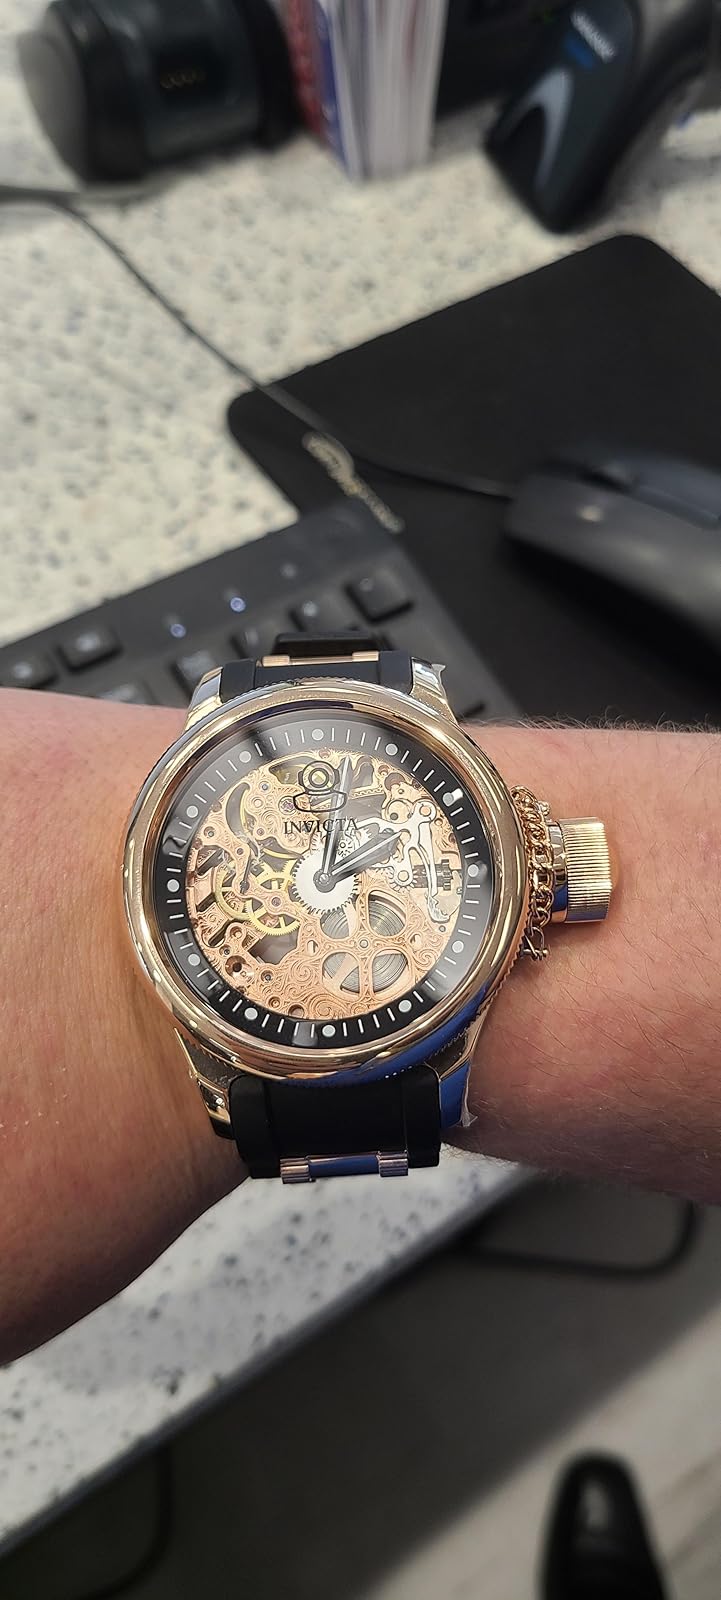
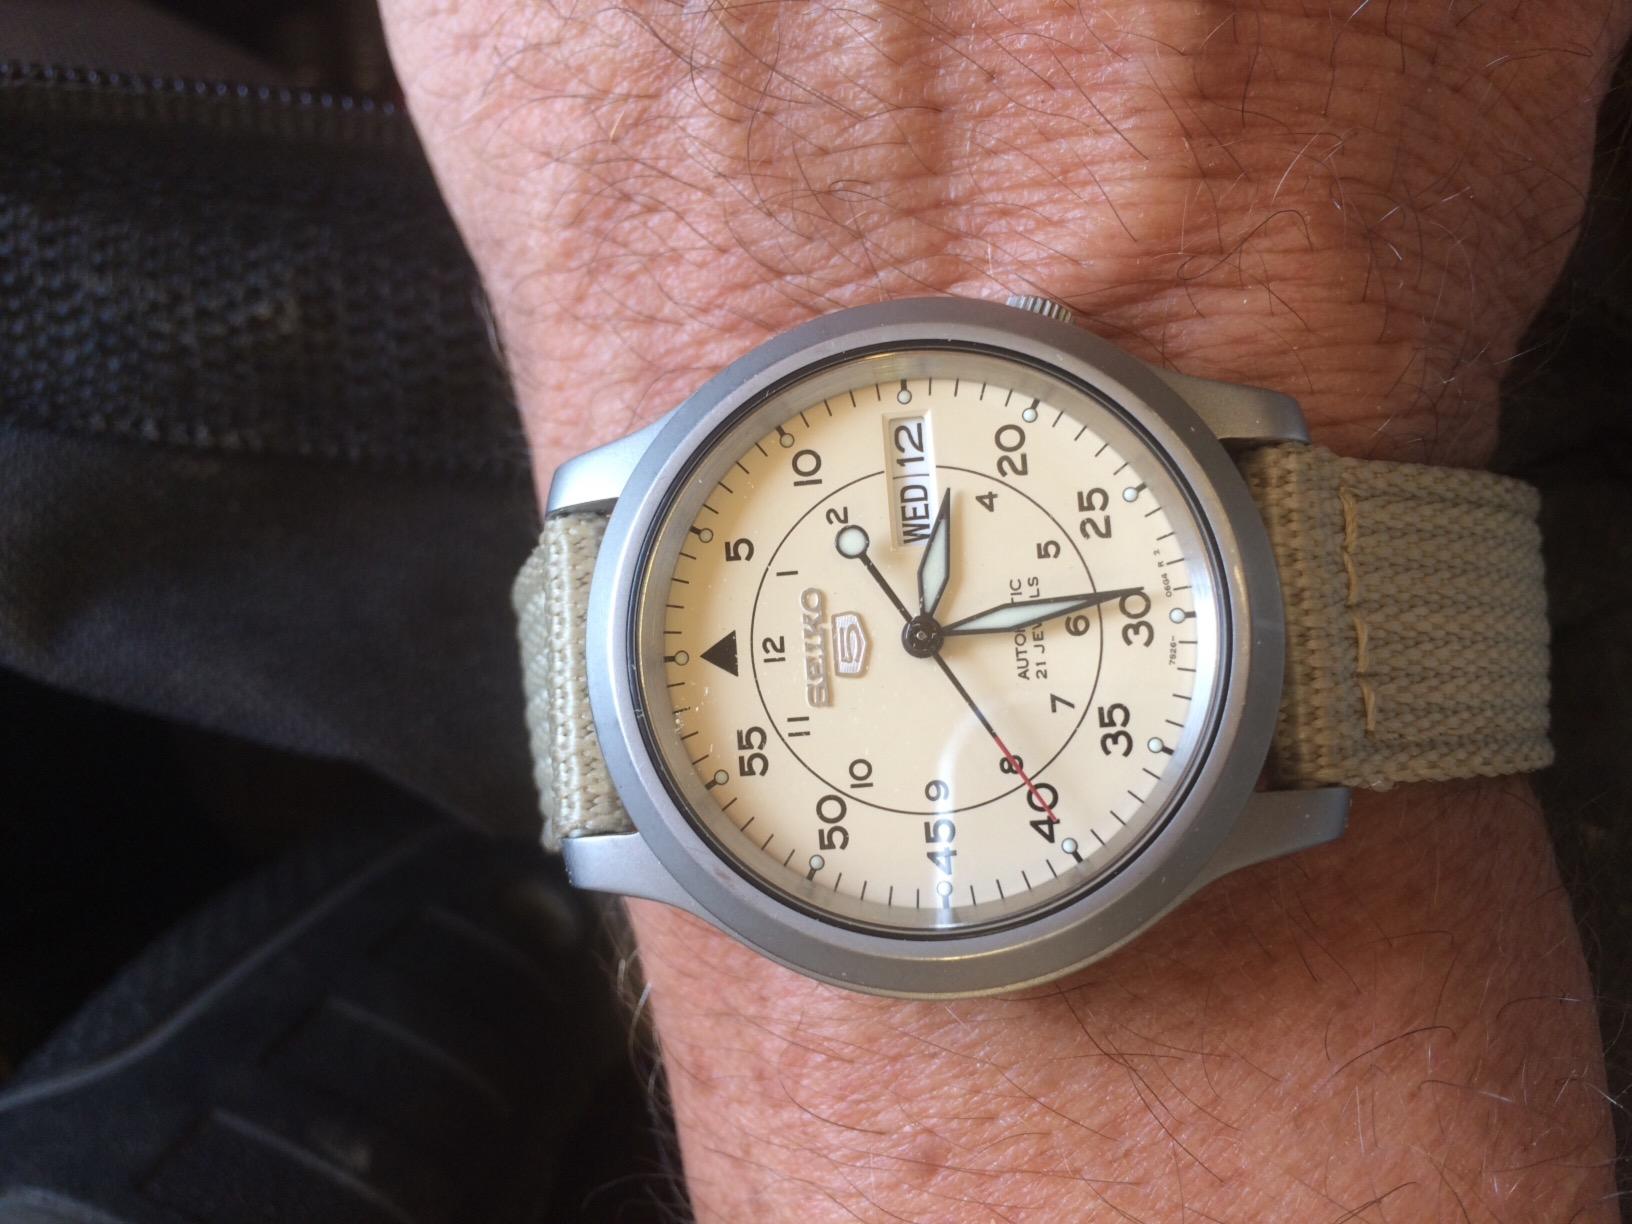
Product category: accessories_watch
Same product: no